Battle of Elsenborn Ridge

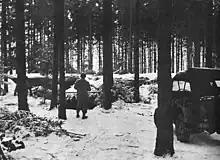
A camouflaged pillbox in the forest served as a regimental command post.

Monschau, on the northernmost sector of the German attack, was an essential objective of their offensive; a key road led northwest to Eupen where V Corps headquarters was located. That same road continued further to Liège where General Courtney Hodges maintained First Army Headquarters. This included several large supply depots in the Namur-Liège areas. On 16 December, the only combat unit guarding the highway to Eupen was 38th Cavalry Reconnaissance Squadron.